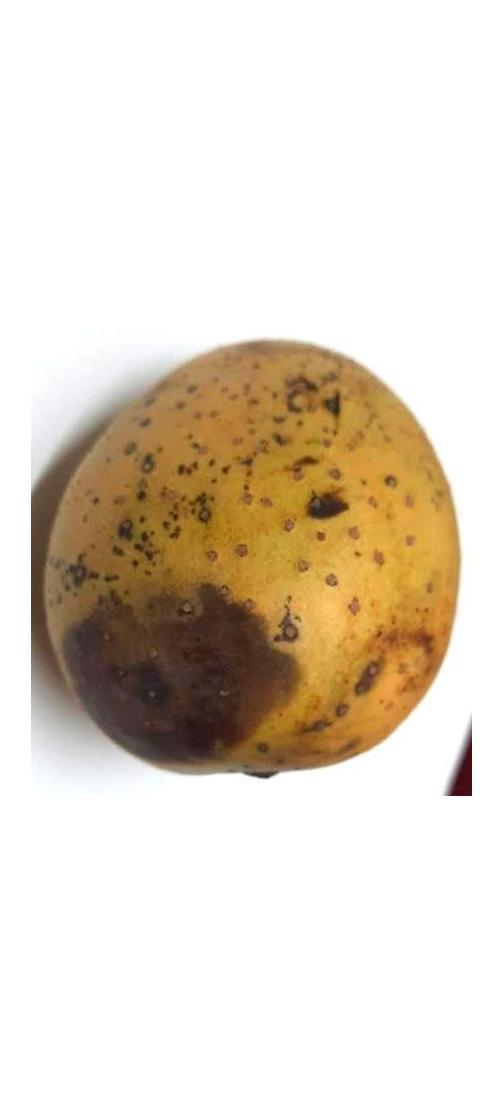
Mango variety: Gourmoti